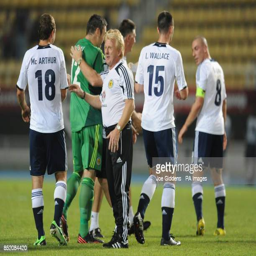
football player congratulates his players at the end of the match